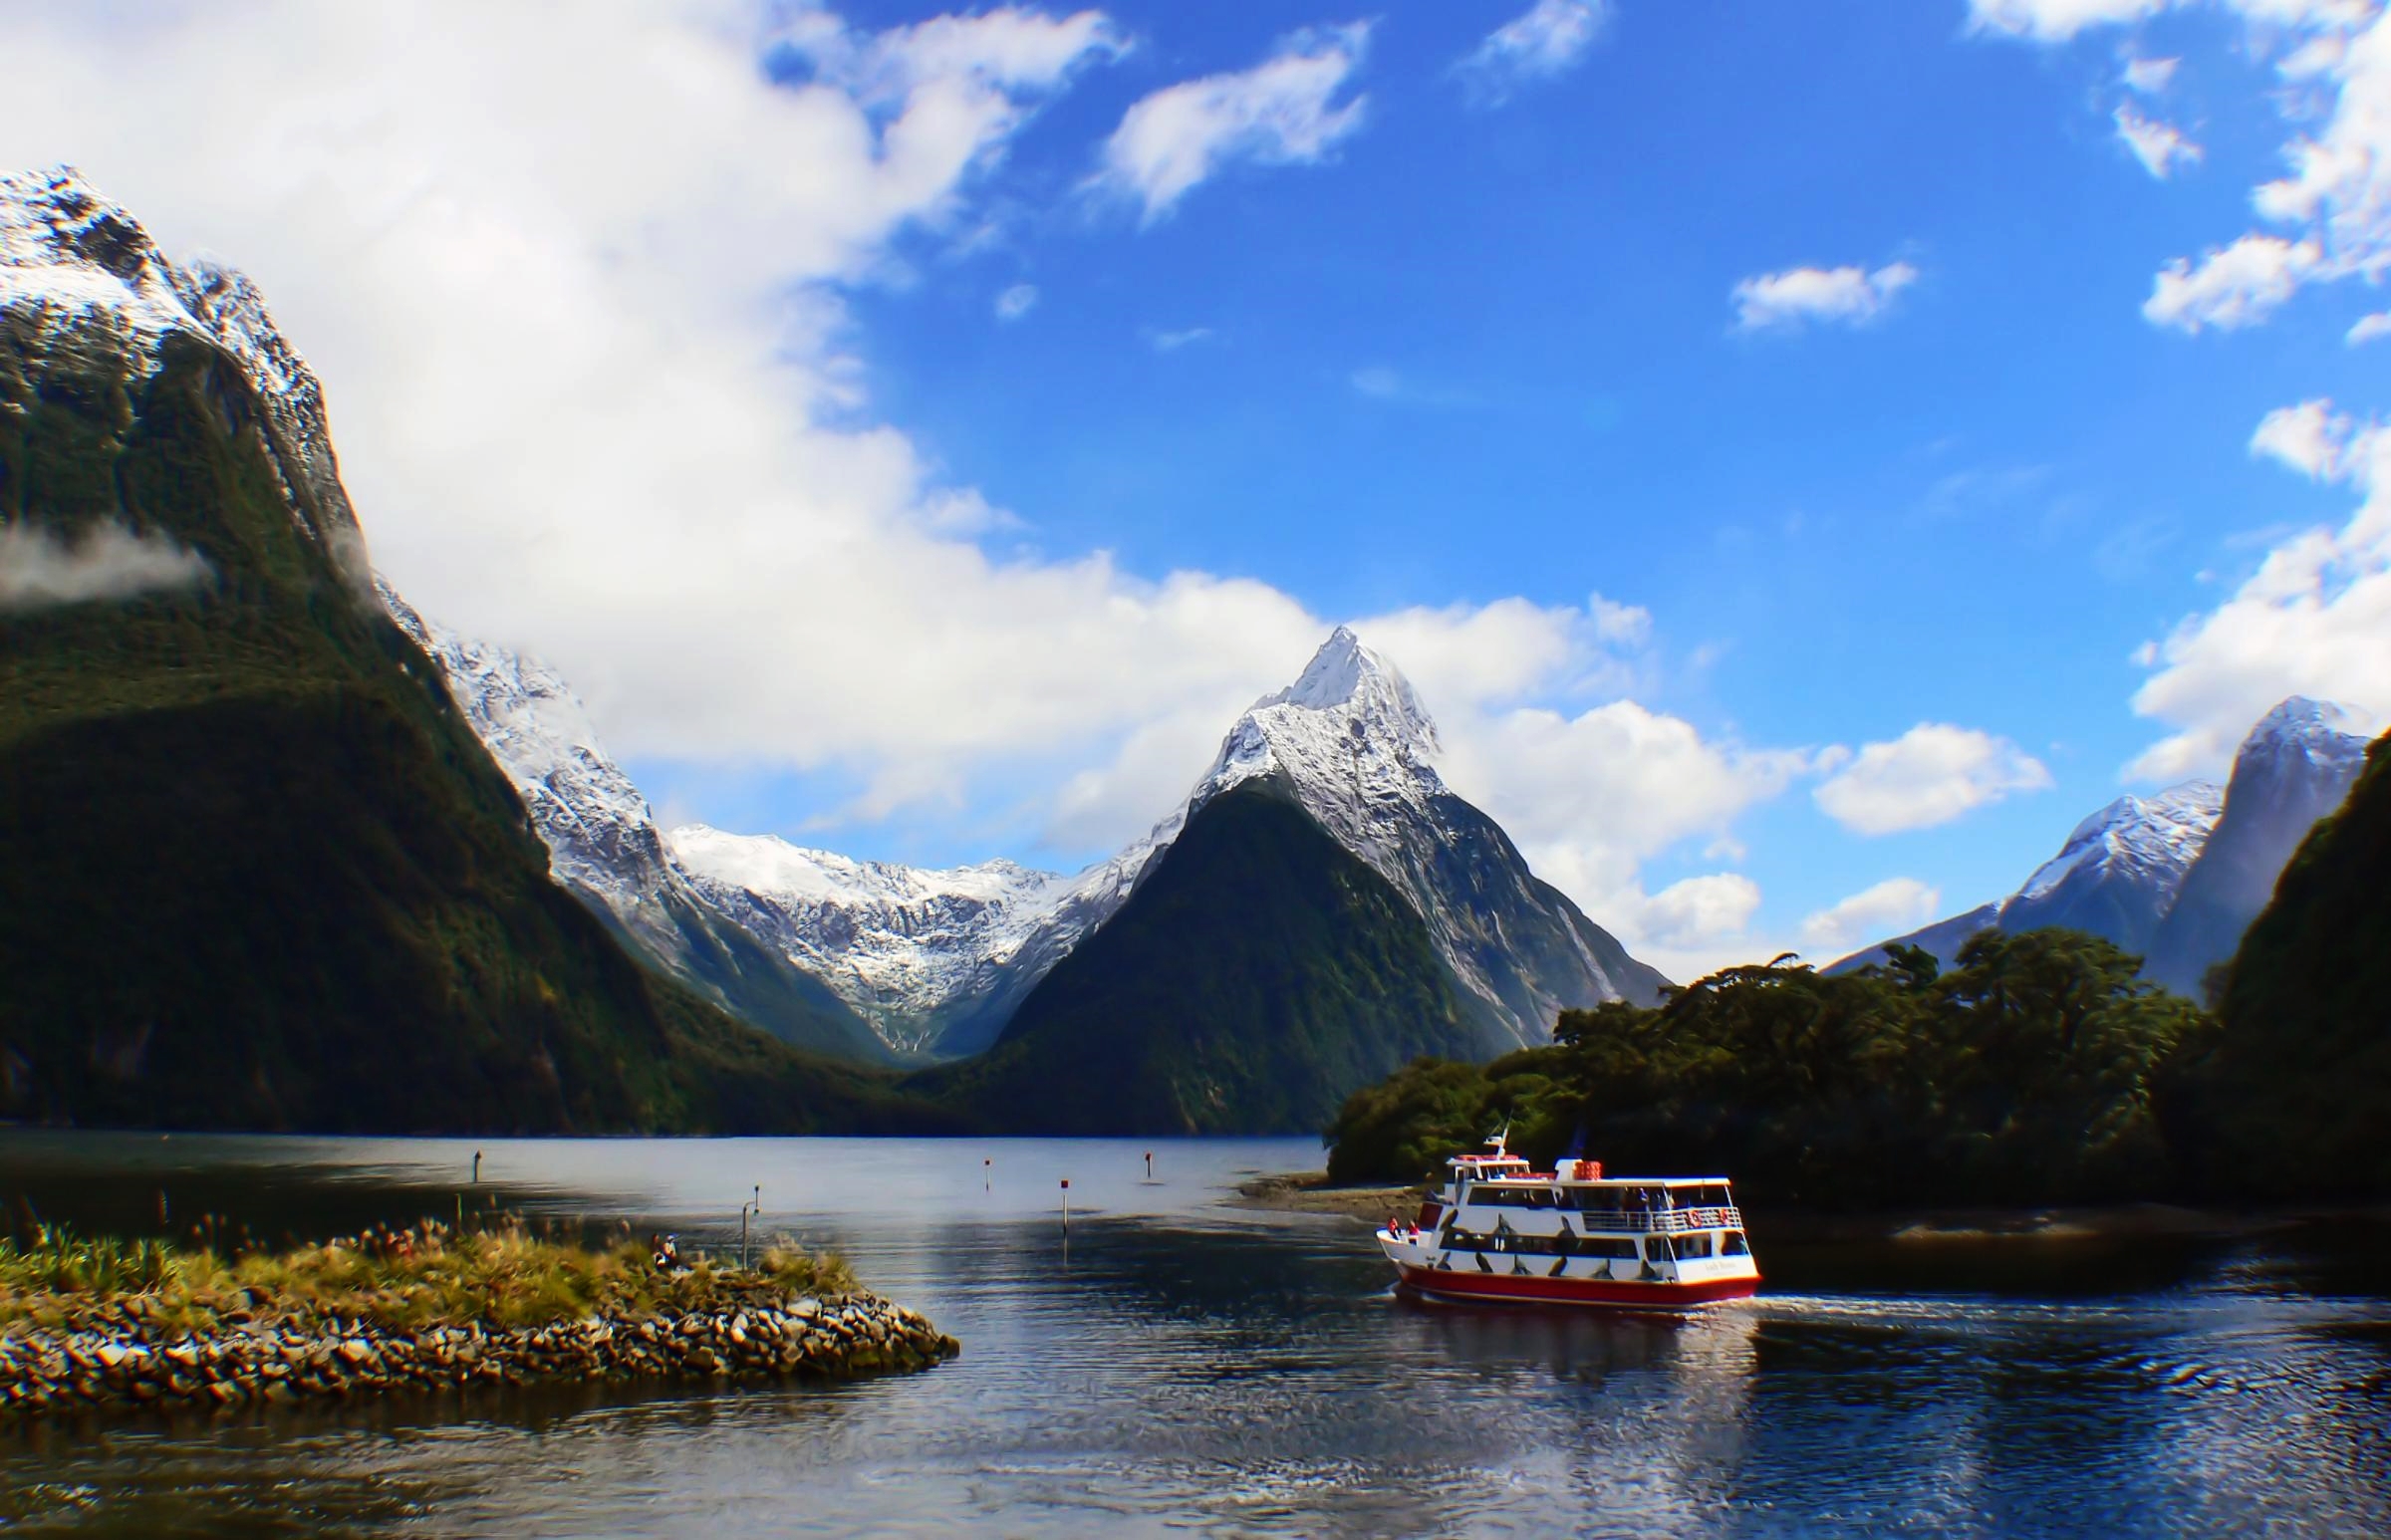
mountain, lake, river, mountain range, wildlife, reflection, vehicle, fjord, reservoir, highland, mountains, alps, newzealand, waterfalls, mitrepeak, redboat, fiordlandnationialpark, boatride, grandpacifictours, jucycruises, highcliffs, lunchcruise, loch, landform, geographical feature, mountainous landforms, glacial landform